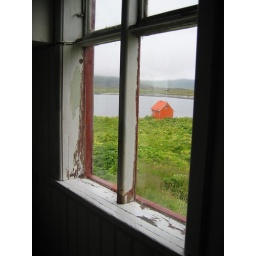
My family has a old house in Adalvik, Vestfjords, Iceland. This is taken out of the kitchen window.